Augustus Harris

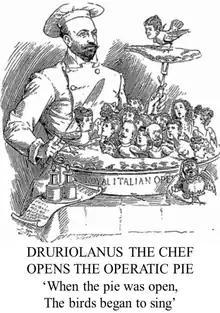
man in chef's clothing, with large carving knife opening a pie full of little birds with human heads – the heads being those of leading operatic singers of the day. The pie dish is marked "Royal Italian Opera", and a menu on the table includes the names of Emma Albani, Nellie Melba and other operatic stars

There was no rival opera season in 1888, but Mapleson mounted an Italian season at Her Majesty's the following year. His mediocre casts, conventional repertoire and old-fashioned productions did not draw the public. By contrast Harris attracted capacity audiences with top-flight stars and works such as "Die Meistersinger" never before seen at Covent Garden. He also began a fundamental, and lasting, reform of the house's linguistic policy. In keeping with its title "Royal Italian Opera House", operas of whatever nationality were sung in Italian, including "Carmen" and "Die Zauberflöte" ("Il flauto magico"). Although 21 of the 22 operas in Harris's 1889 season were sung in Italian, including "Die Meistersinger" and "Les Huguenots", Gounod's "Roméo et Juliette" was sung in French, an innovation much remarked upon in the press. Harris's decision was widely praised; "The Times" said: